Tamara Huselnykova

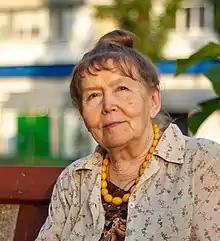
Tamara Huselnykova in 2018

In 1969, she graduated from the Kyiv National University of Construction and Architecture.